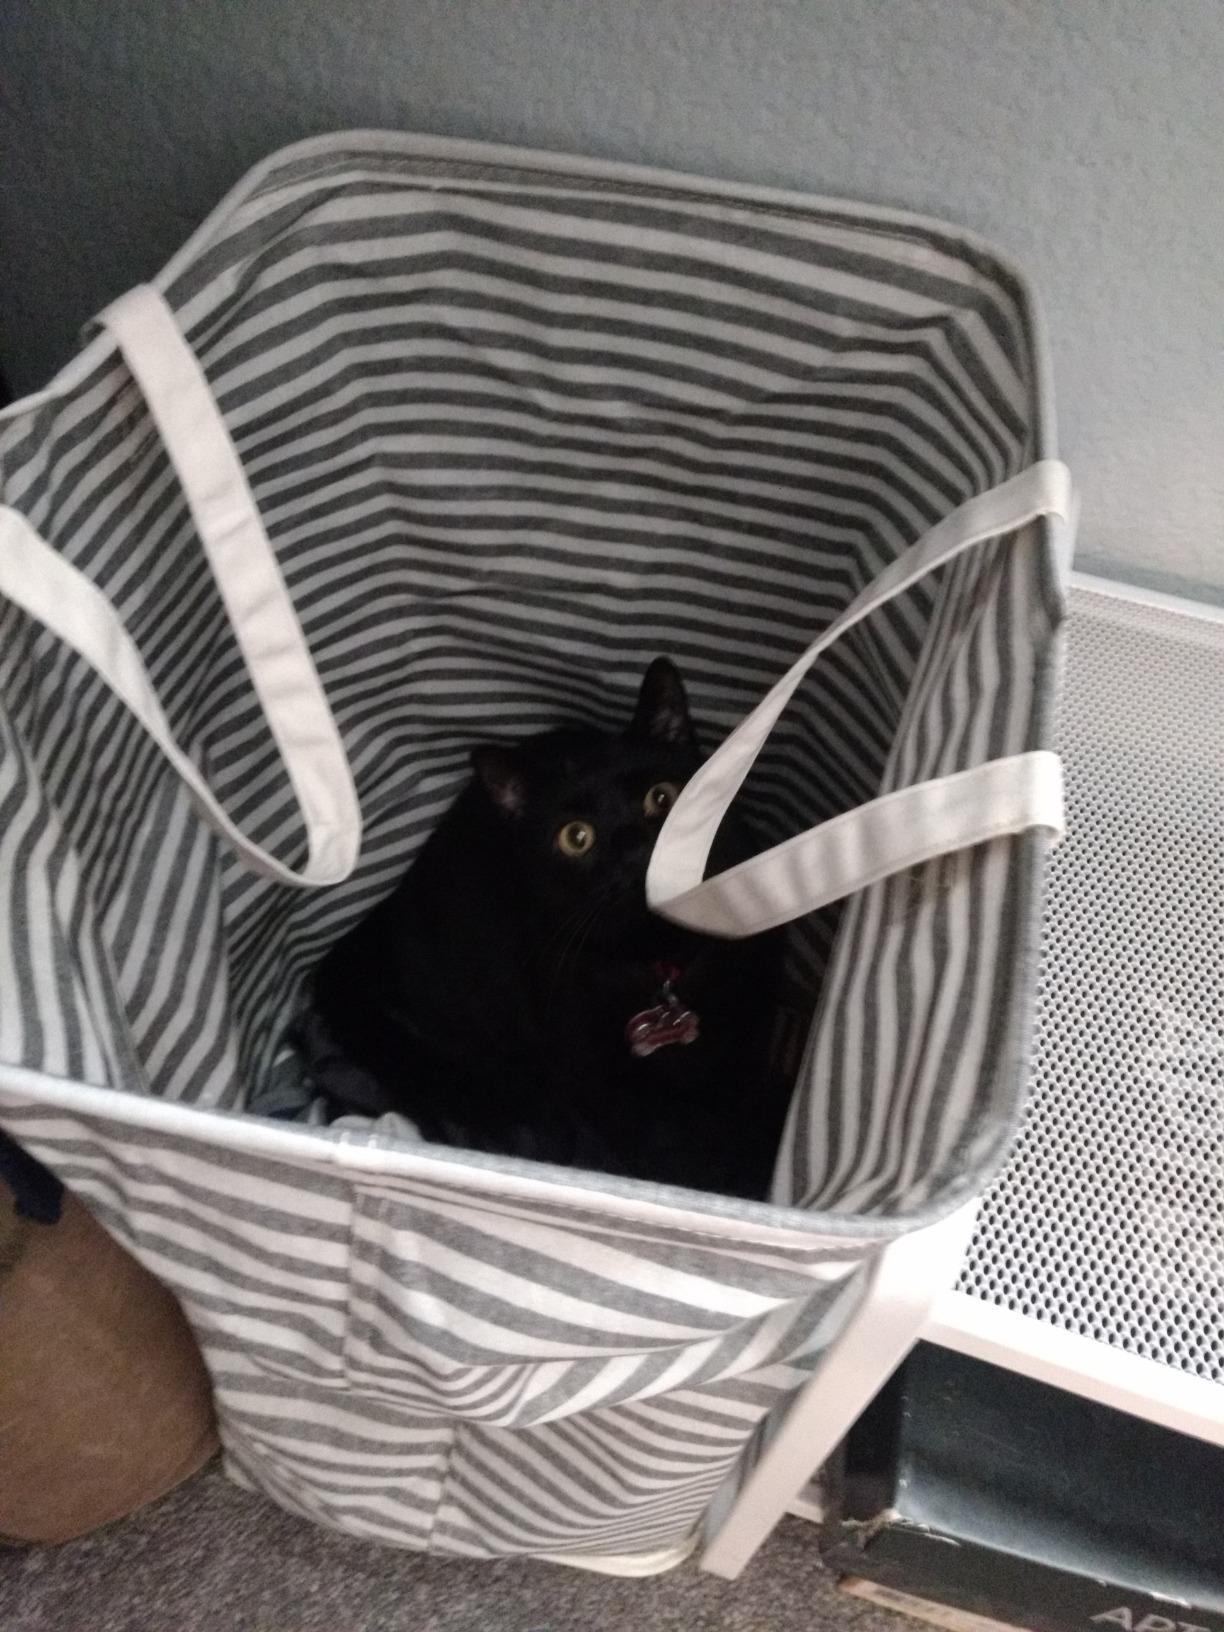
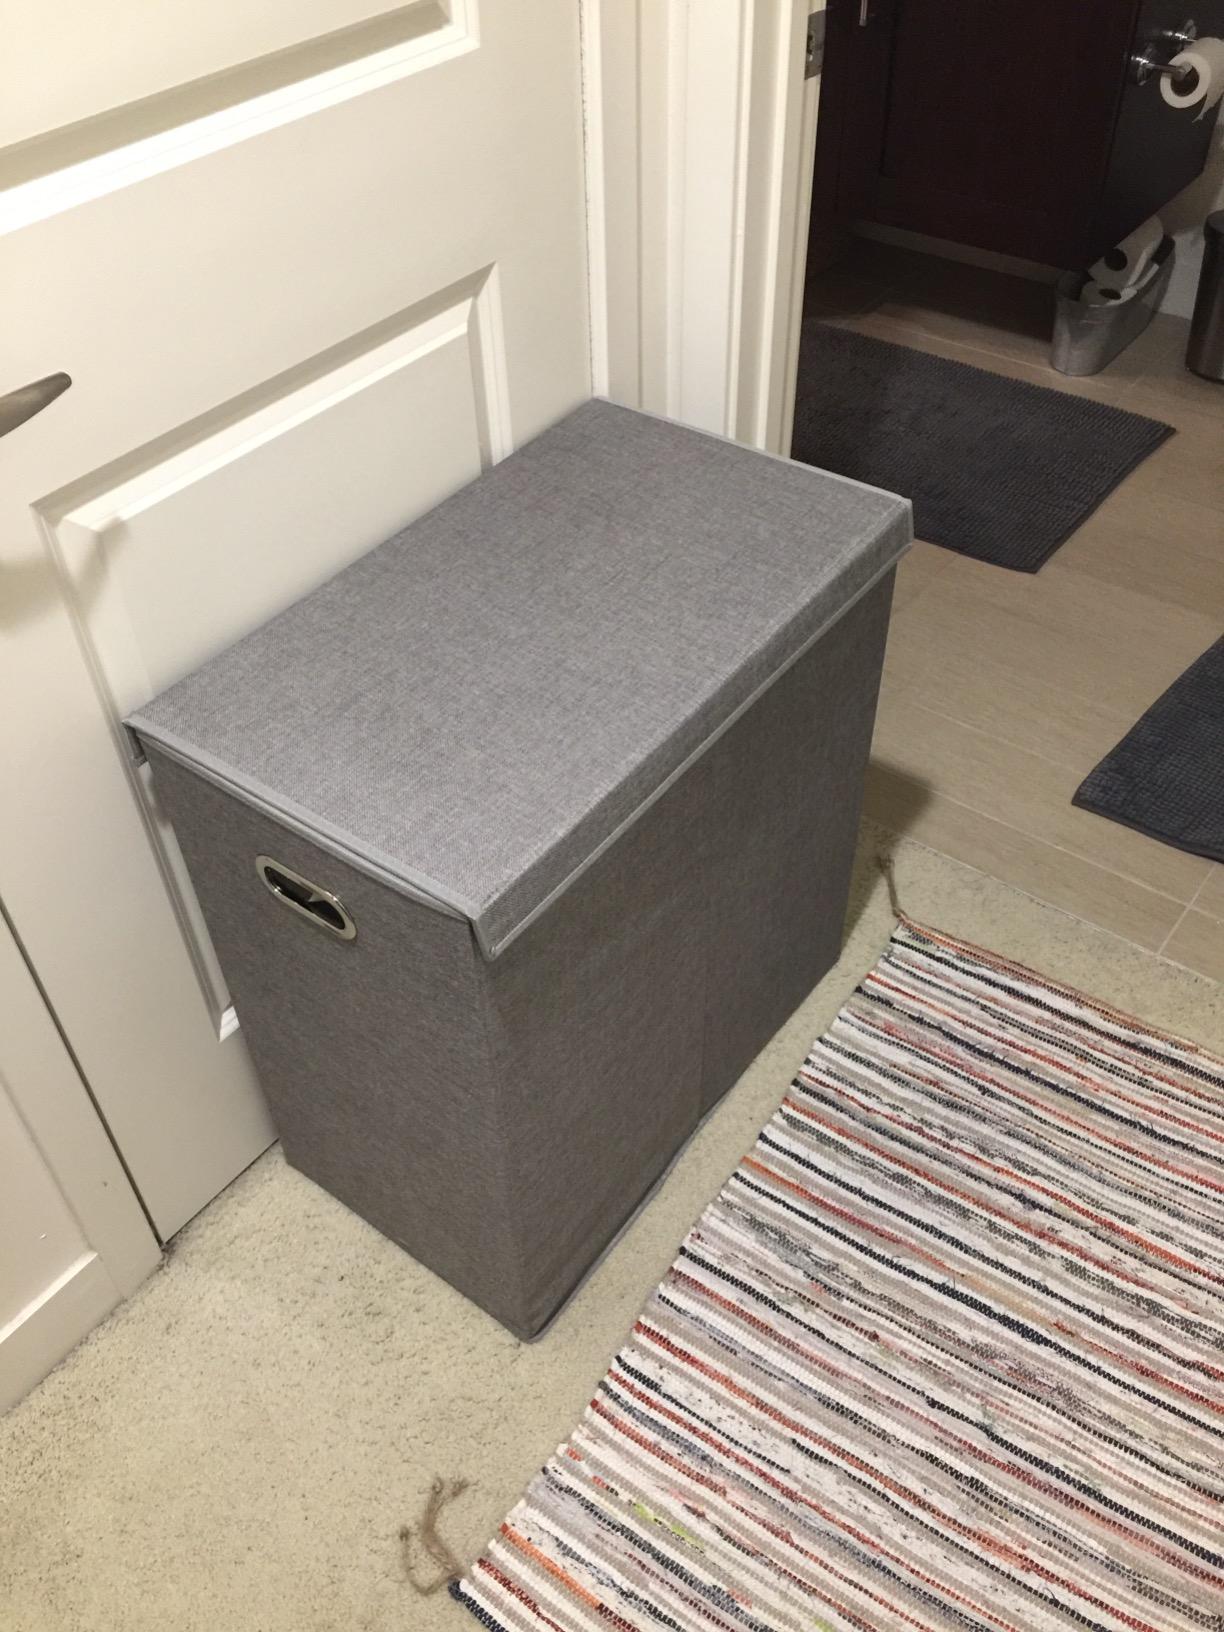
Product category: items_hamper
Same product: no